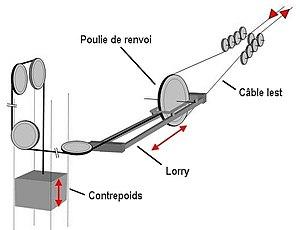
funiculaire, câble lest Italiano: Cavo di Zavorra Funicolare
Un funiculaire est une remontée mécanique équipée de véhicules circulant sur des rails en pente et dont la traction est assurée par un câble pour s'affranchir de la déclivité du terrain. Il se compose généralement de deux rames reliées par un ou plusieurs câbles réalisant, chacun, une demi-boucle en gare terminale. Le poids du train descendant compensant tout ou partie du poids du train montant, l’énergie à fournir par la traction reste ainsi relativement faible.